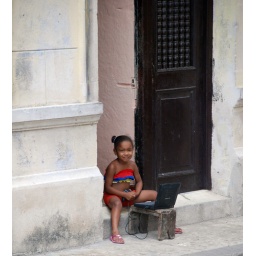
This girl plays her computer in the street. Probably to save on the electricity needed for lighting and fans.